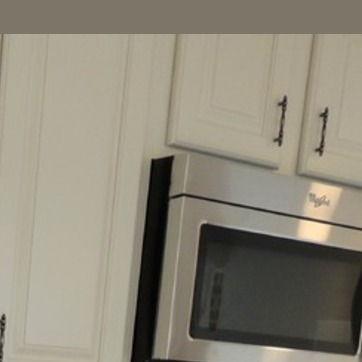
Material: metal